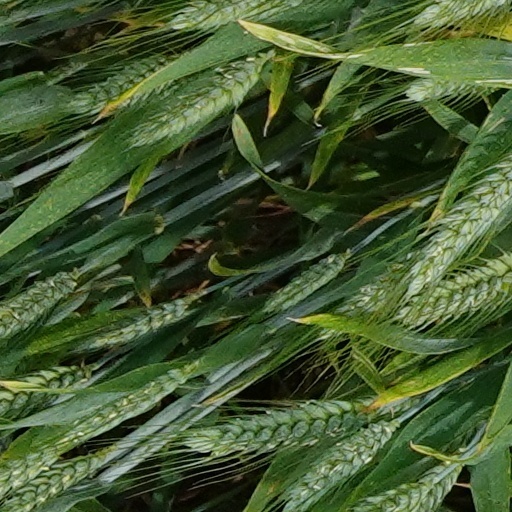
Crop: wheat